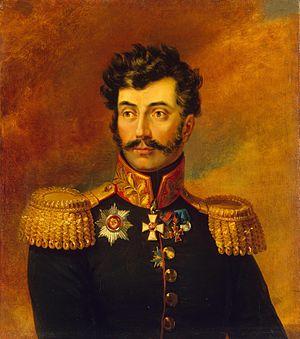
Il existe plusieurs Bagratides du nom de Bagration :
Prince Roman Ivanovitch Bagration, ou Roman Ivanis dzé Bagrationi, aussi appelé Roman de Bagration né en 1778 à Kiliaz, décédé le 2 mars 1834 à Tiflis est un prince russe d'origine géorgienne, de la famille des Bagrations.